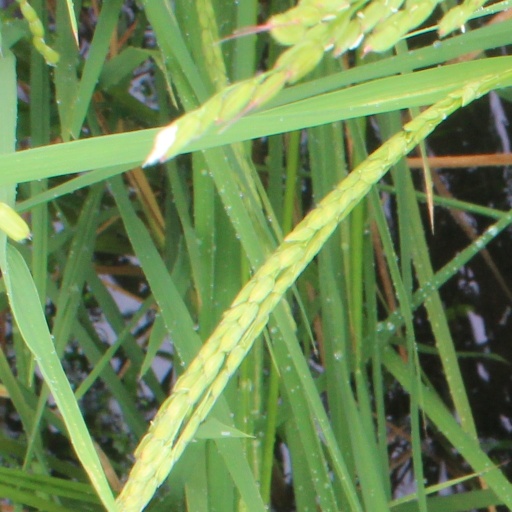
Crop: rice